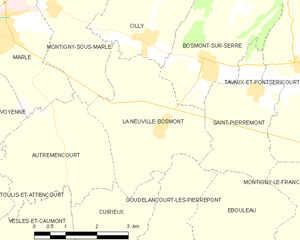
Carte des communes françaises: La Neuville-Bosmont